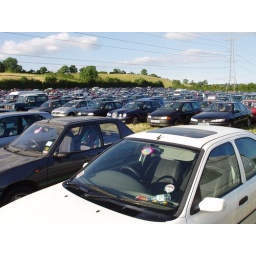
All the shiny cars which would be muddy and dusty by the end of the weekend.